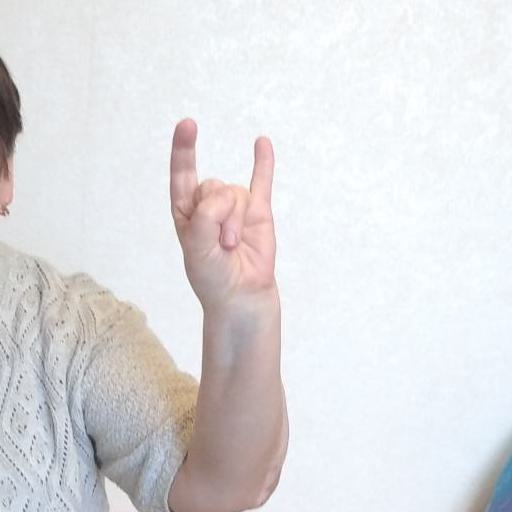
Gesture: rock